Agriculture in Turkey

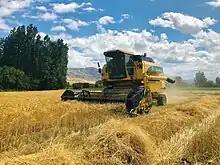
Large field of light brown grain with a combine harvester in the middle and trees in the distance under a blue sky with some small clouds

Agriculture is still an important sector of Turkey's economy, and the country is one of the world's top ten agricultural producers. Wheat, sugar beet, milk, poultry, cotton, vegetables and fruit are major products; and Turkey is the world's largest grower of hazelnuts, apricots, and oregano.